Bermuda

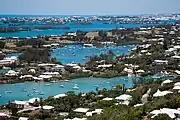
View from the top of Gibb's Hill Lighthouse

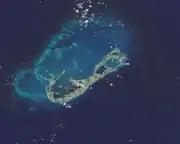
Landsat 8 satellite image

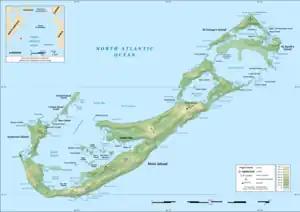
Topographic map of Bermuda

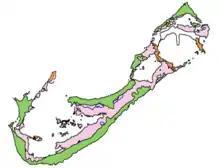
NOAA Ocean Explorer Bermuda Geologic Map, where red denotes the Walsingham Formation, purple denotes the Town Hill and Belmont Formations, green denotes the Rocky Bay and Southampton Formations, and white is infill associated with the airport

In the early 20th century Bermuda became a popular destination for American, Canadian and British tourists arriving by sea. The US Smoot–Hawley Tariff Act of 1930, which enacted protectionist trade tariffs on goods imported into the US, led to the demise of Bermuda's once-thriving agricultural export trade to America and encouraged development of tourism as an alternative source of income. The island was one of the centres for illegal alcohol smuggling during the era of Prohibition in the United States (1920–1933).